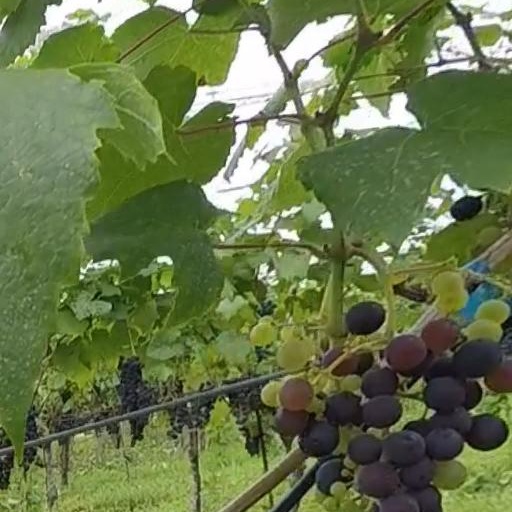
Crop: grape